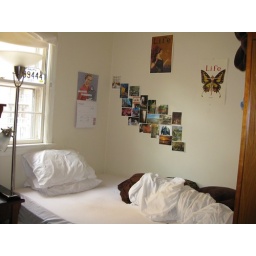
House #2: another view of double bed in single bedroom